Peter Beer (judge)

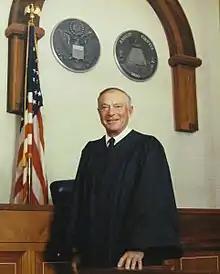

Peter Hill Beer (April 12, 1928 – February 9, 2018) was a United States district judge of the United States District Court for the Eastern District of Louisiana.